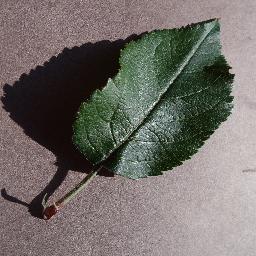
Label: Apple___healthy